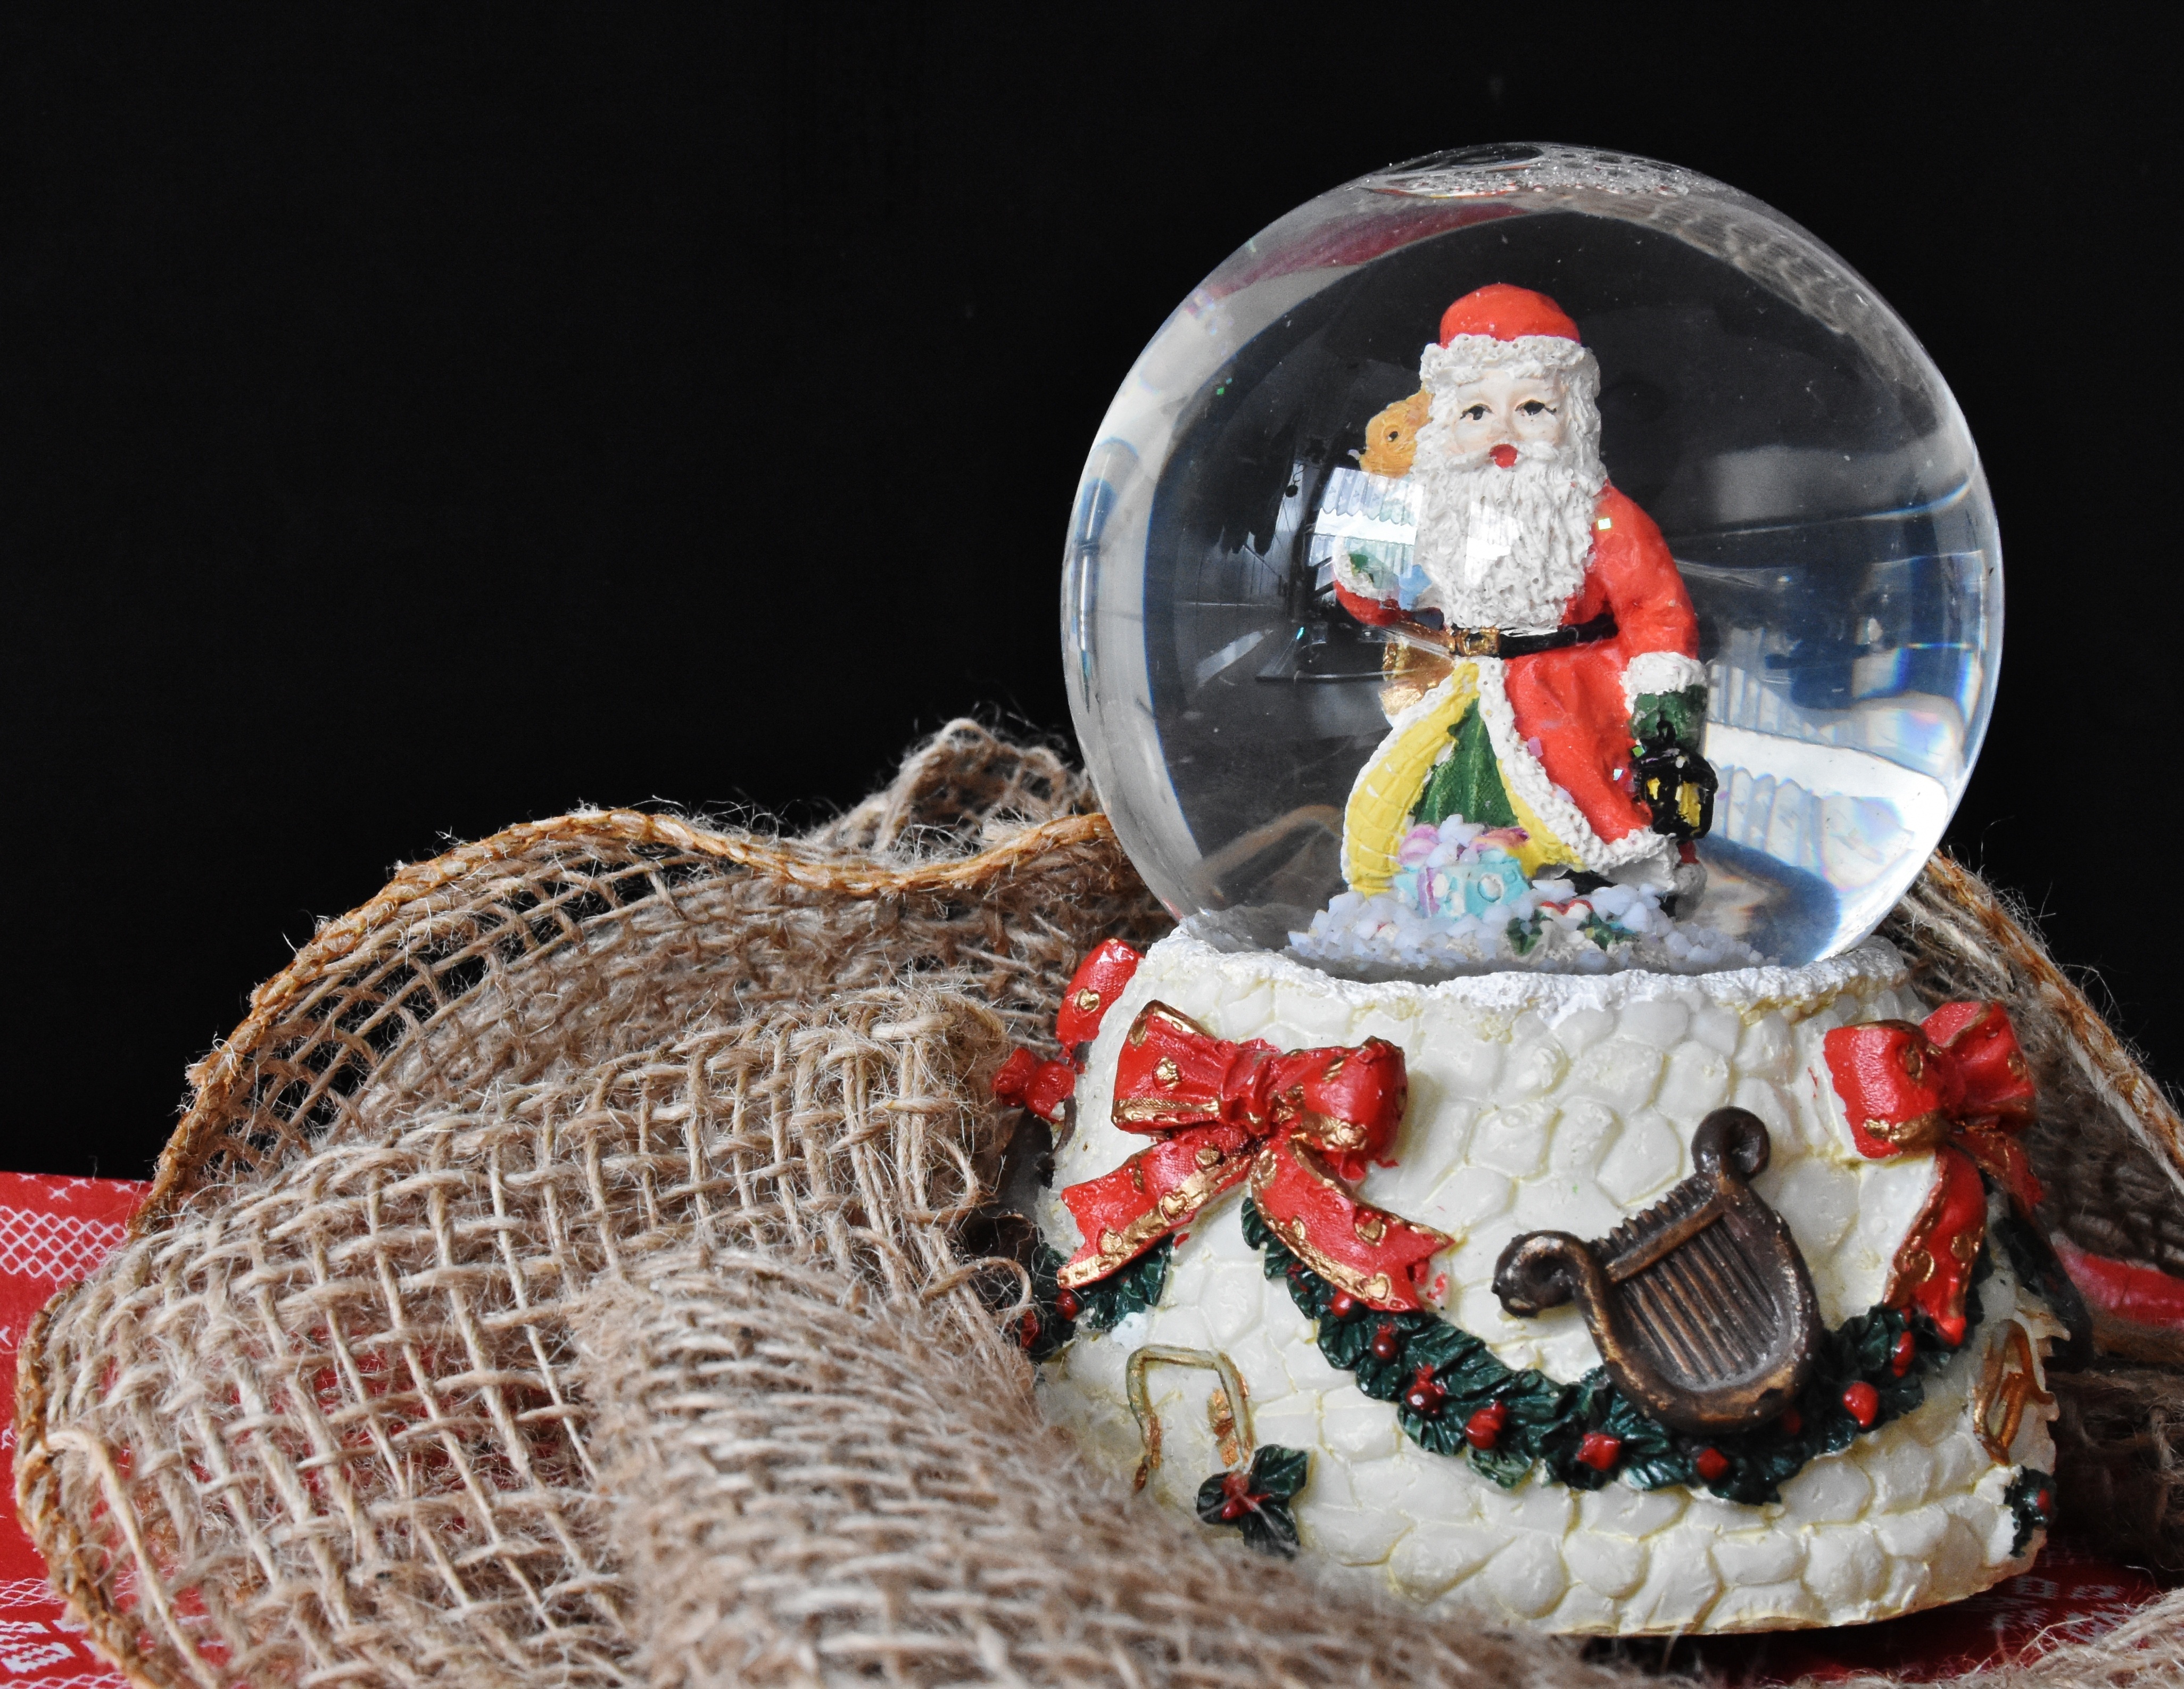
music, food, christmas, toy, christmas decoration, toys, music box, snow ball, game clock